Question: Please indicate a possible affordance area of the bed that can be used for lying down
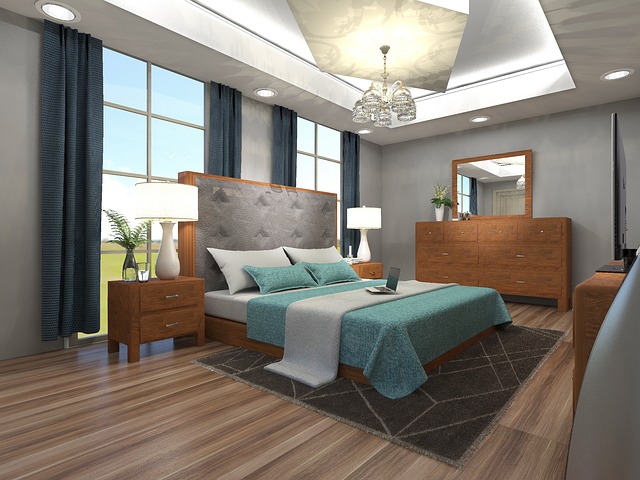
Answer: [233.158, 275.789, 498.421, 324.211]